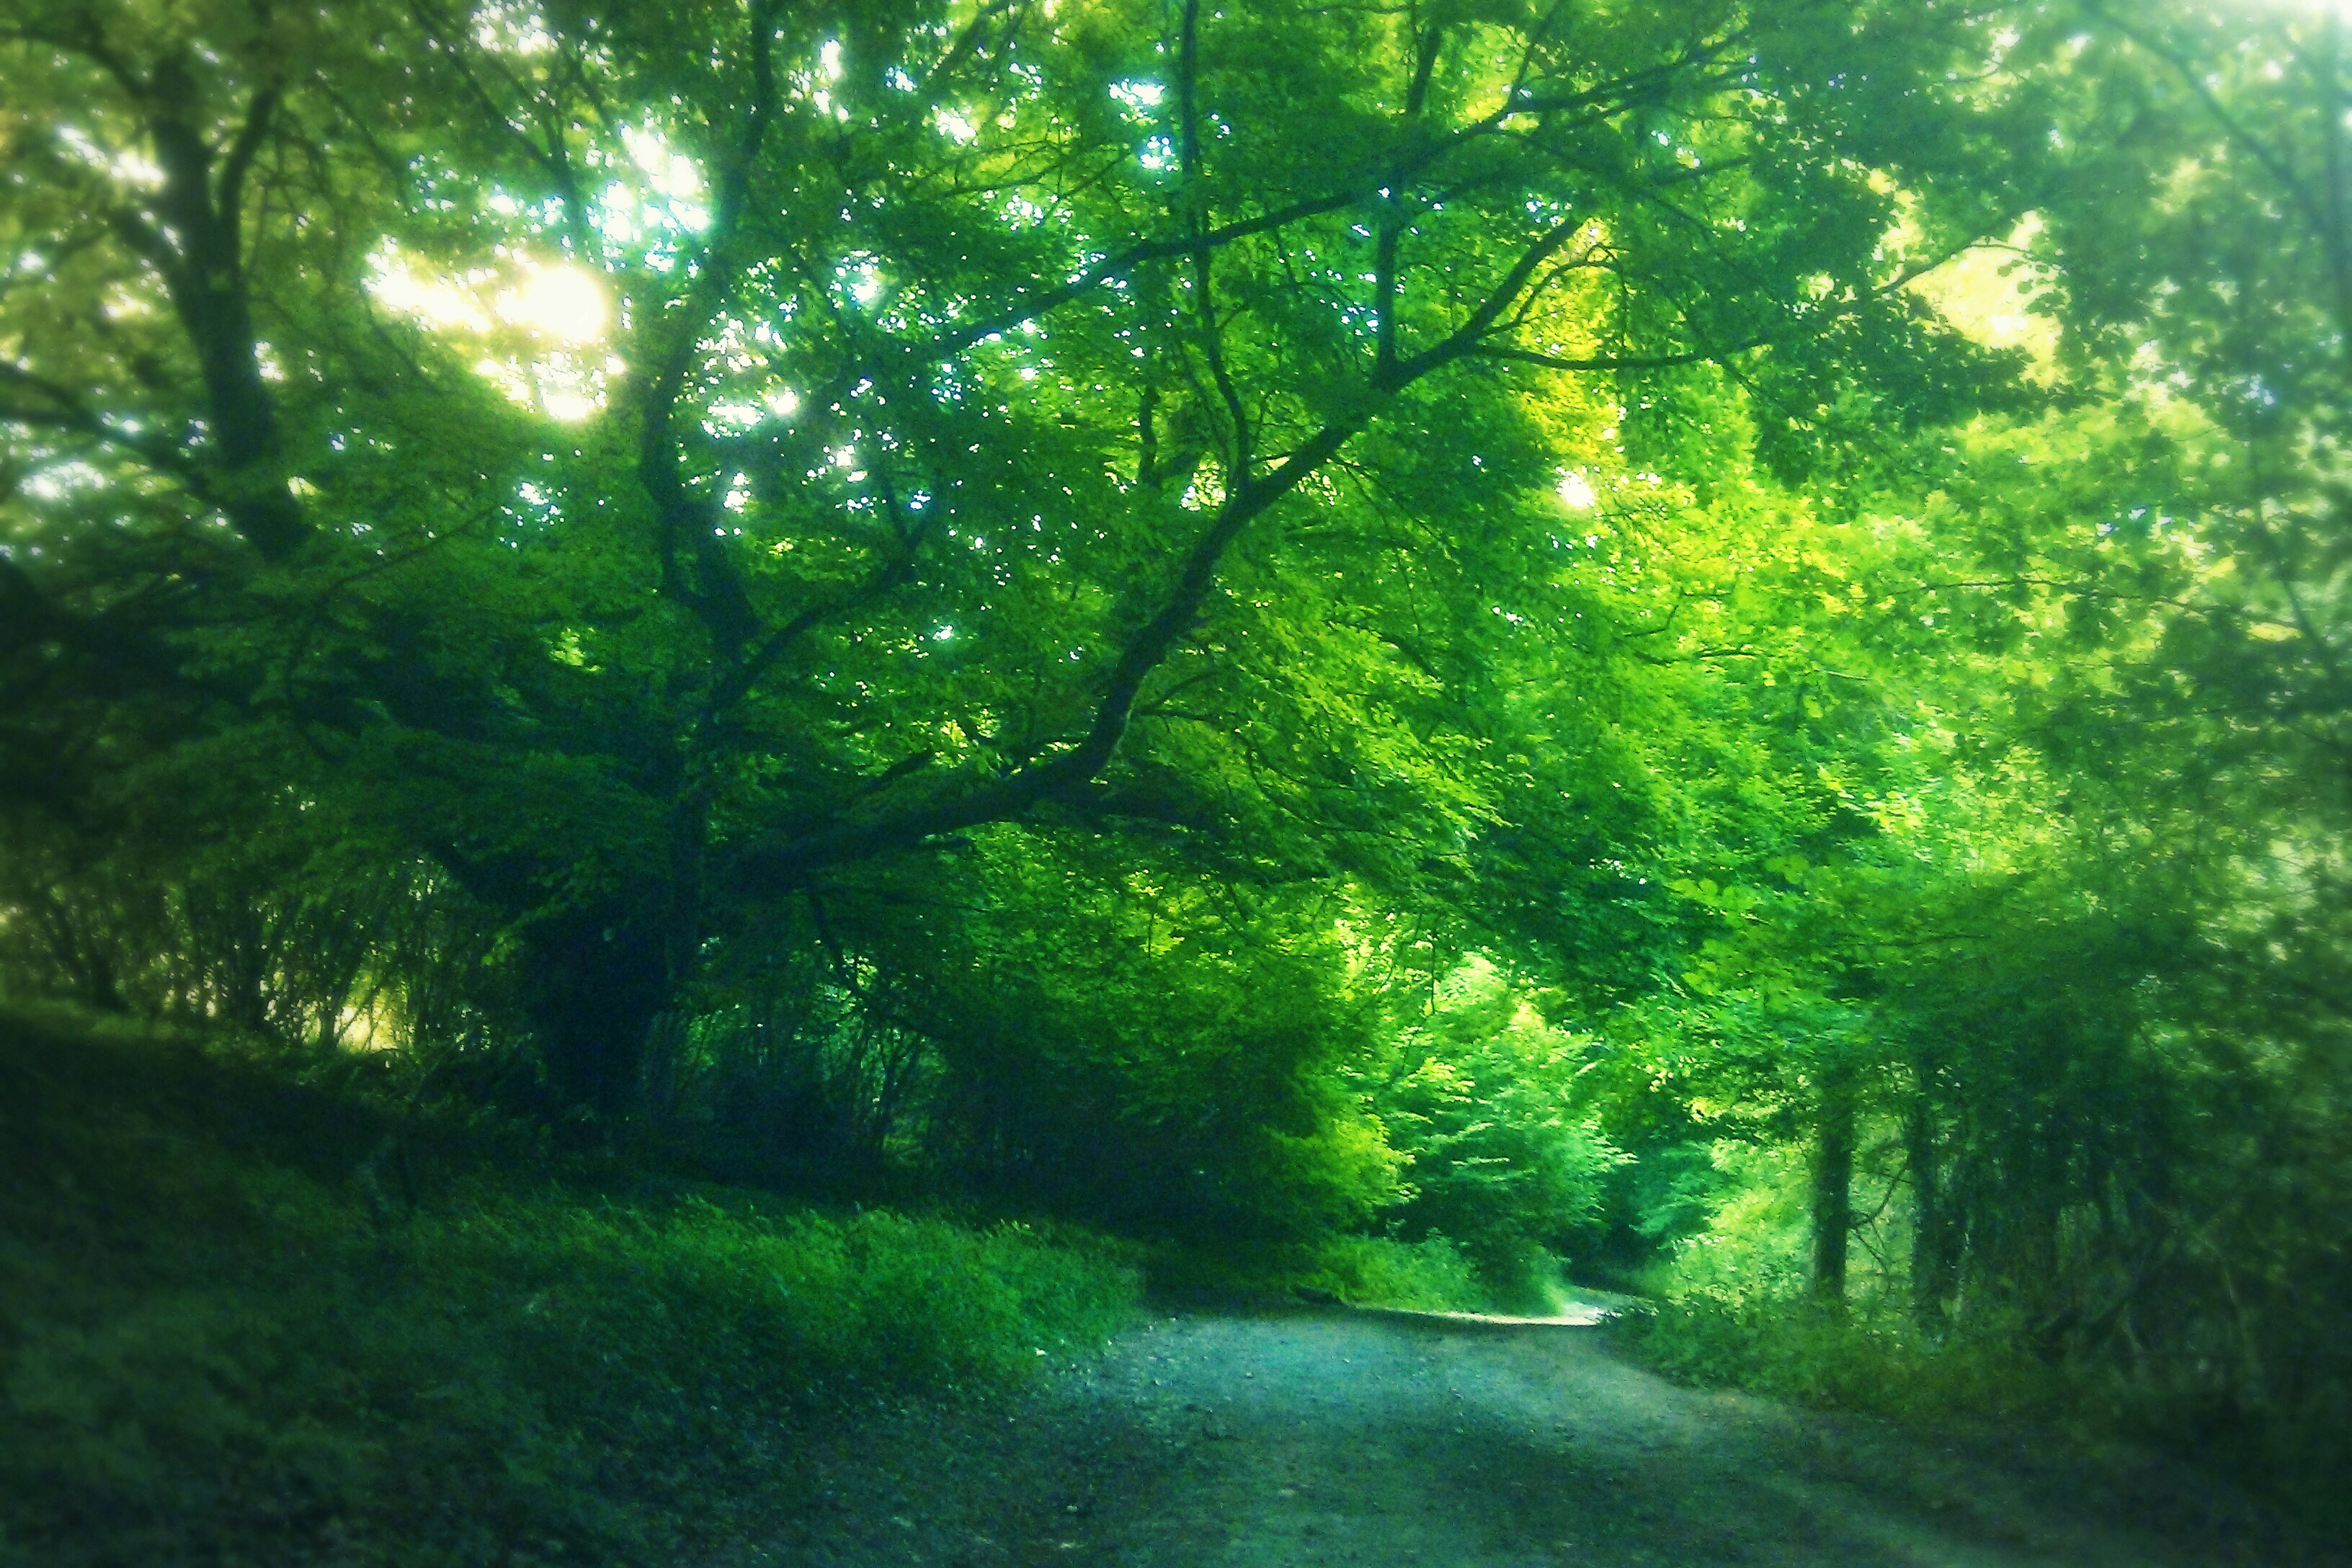
tree, nature, forest, path, branch, light, road, trail, meadow, sunlight, leaf, clear, green, jungle, trees, leaves, woods, rainforest, deciduous, day, forrest, woodland, habitat, ecosystem, sussex, chichester, halnaker, old growth forest, natural environment, atmospheric phenomenon, woody plant, temperate broadleaf and mixed forest